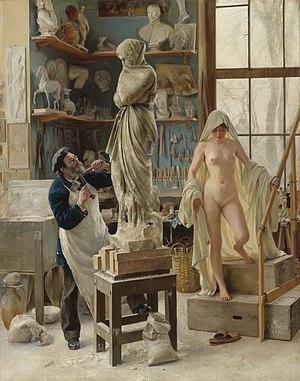
Édouard Dantan, né le 26 août 1848 à Paris, mort le 7 juillet 1897 à Villerville, est un peintre français.